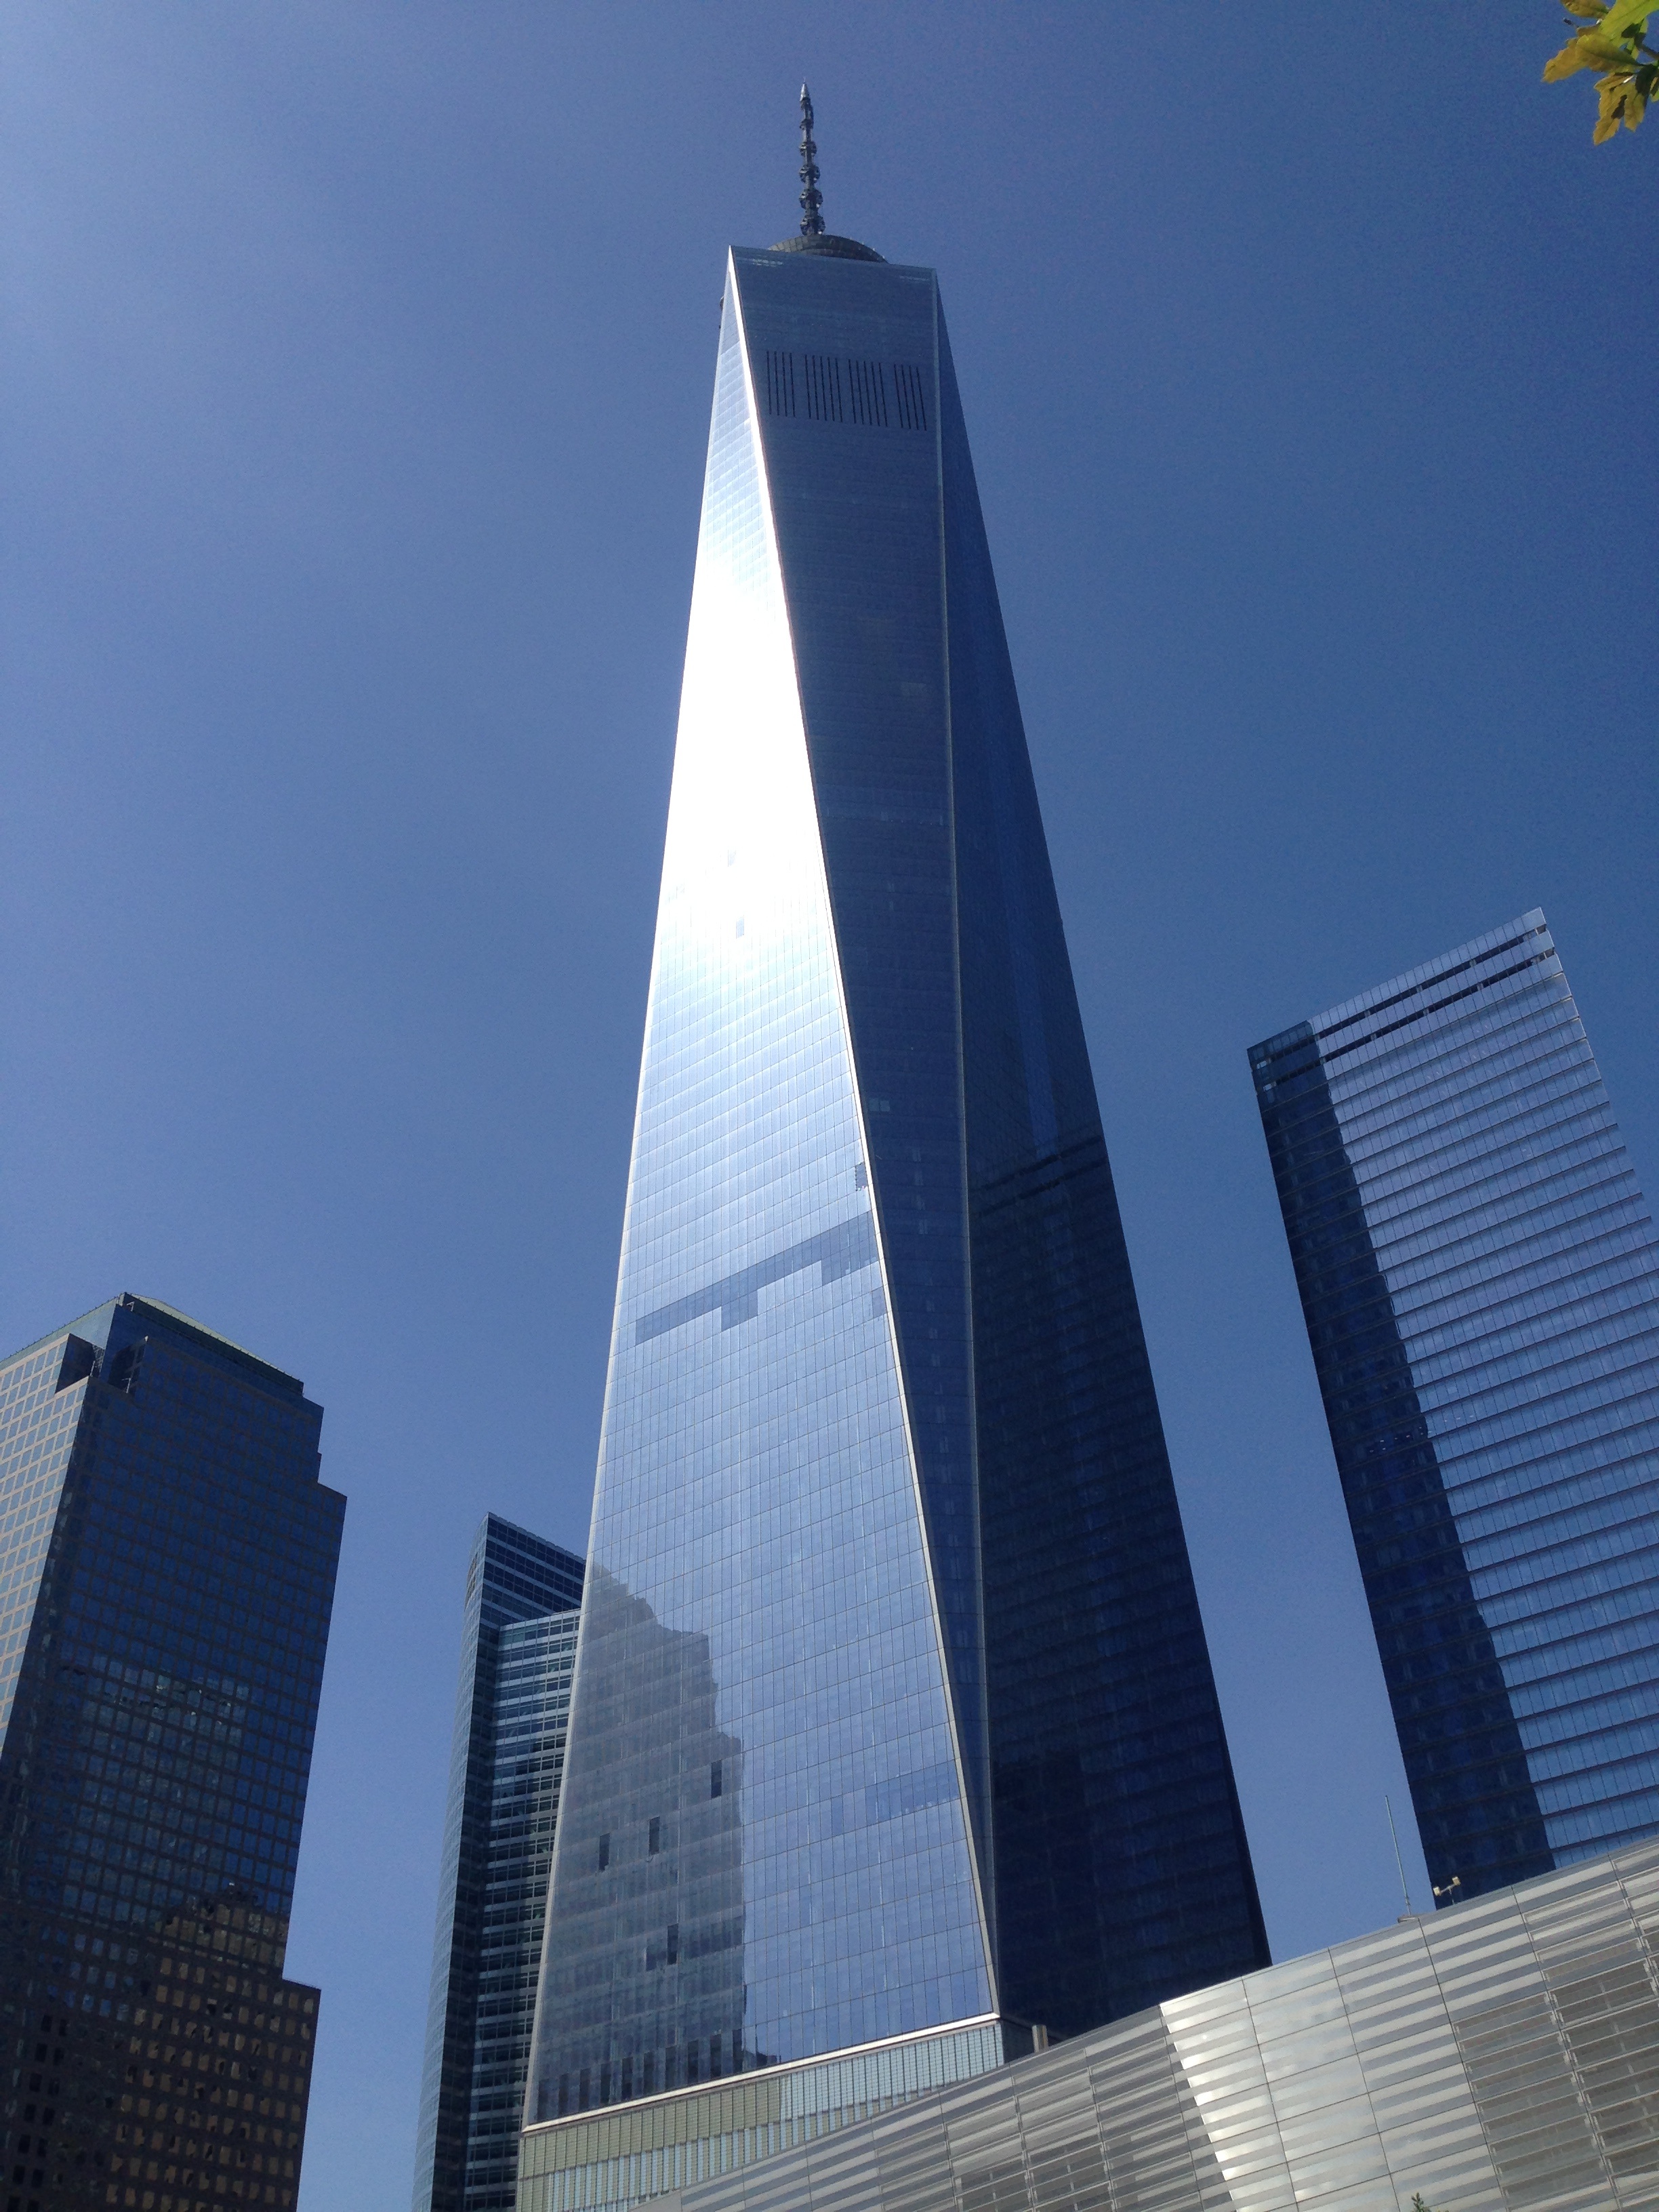
architecture, skyline, city, skyscraper, downtown, tower, landmark, facade, blue, tower block, spire, shape, metropolis, metropolitan area